Codename: Strykeforce

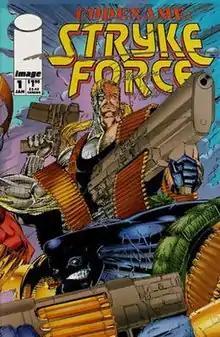

Strykeforce is a team of mercenary superheroes created by comics creator Marc Silvestri and published by Top Cow, an imprint Image Comics. The comic series